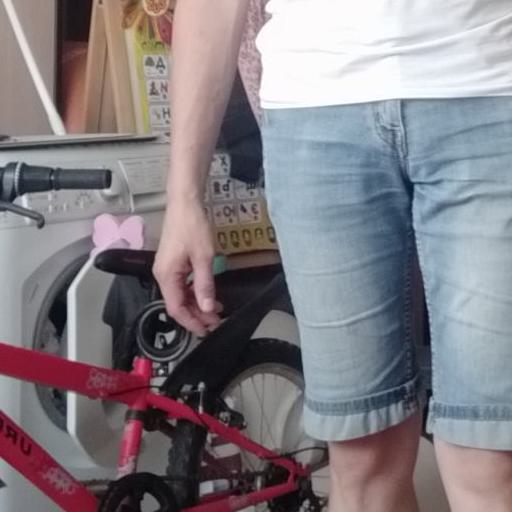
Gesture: no_gesture